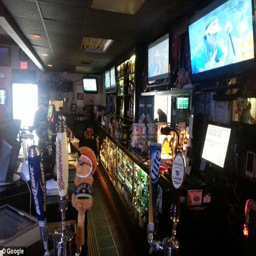
she said she saw person , person and others at the local bar , and would often chat with them